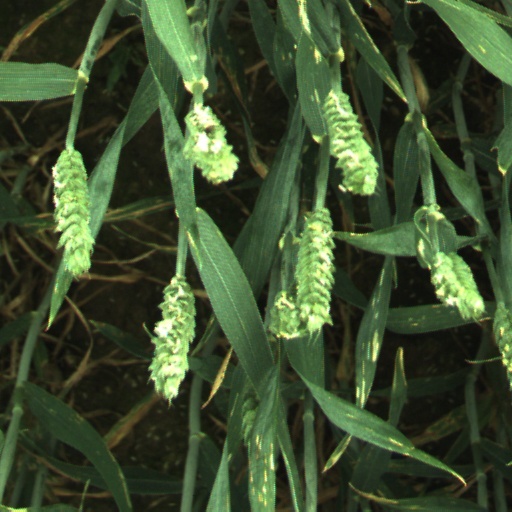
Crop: wheat